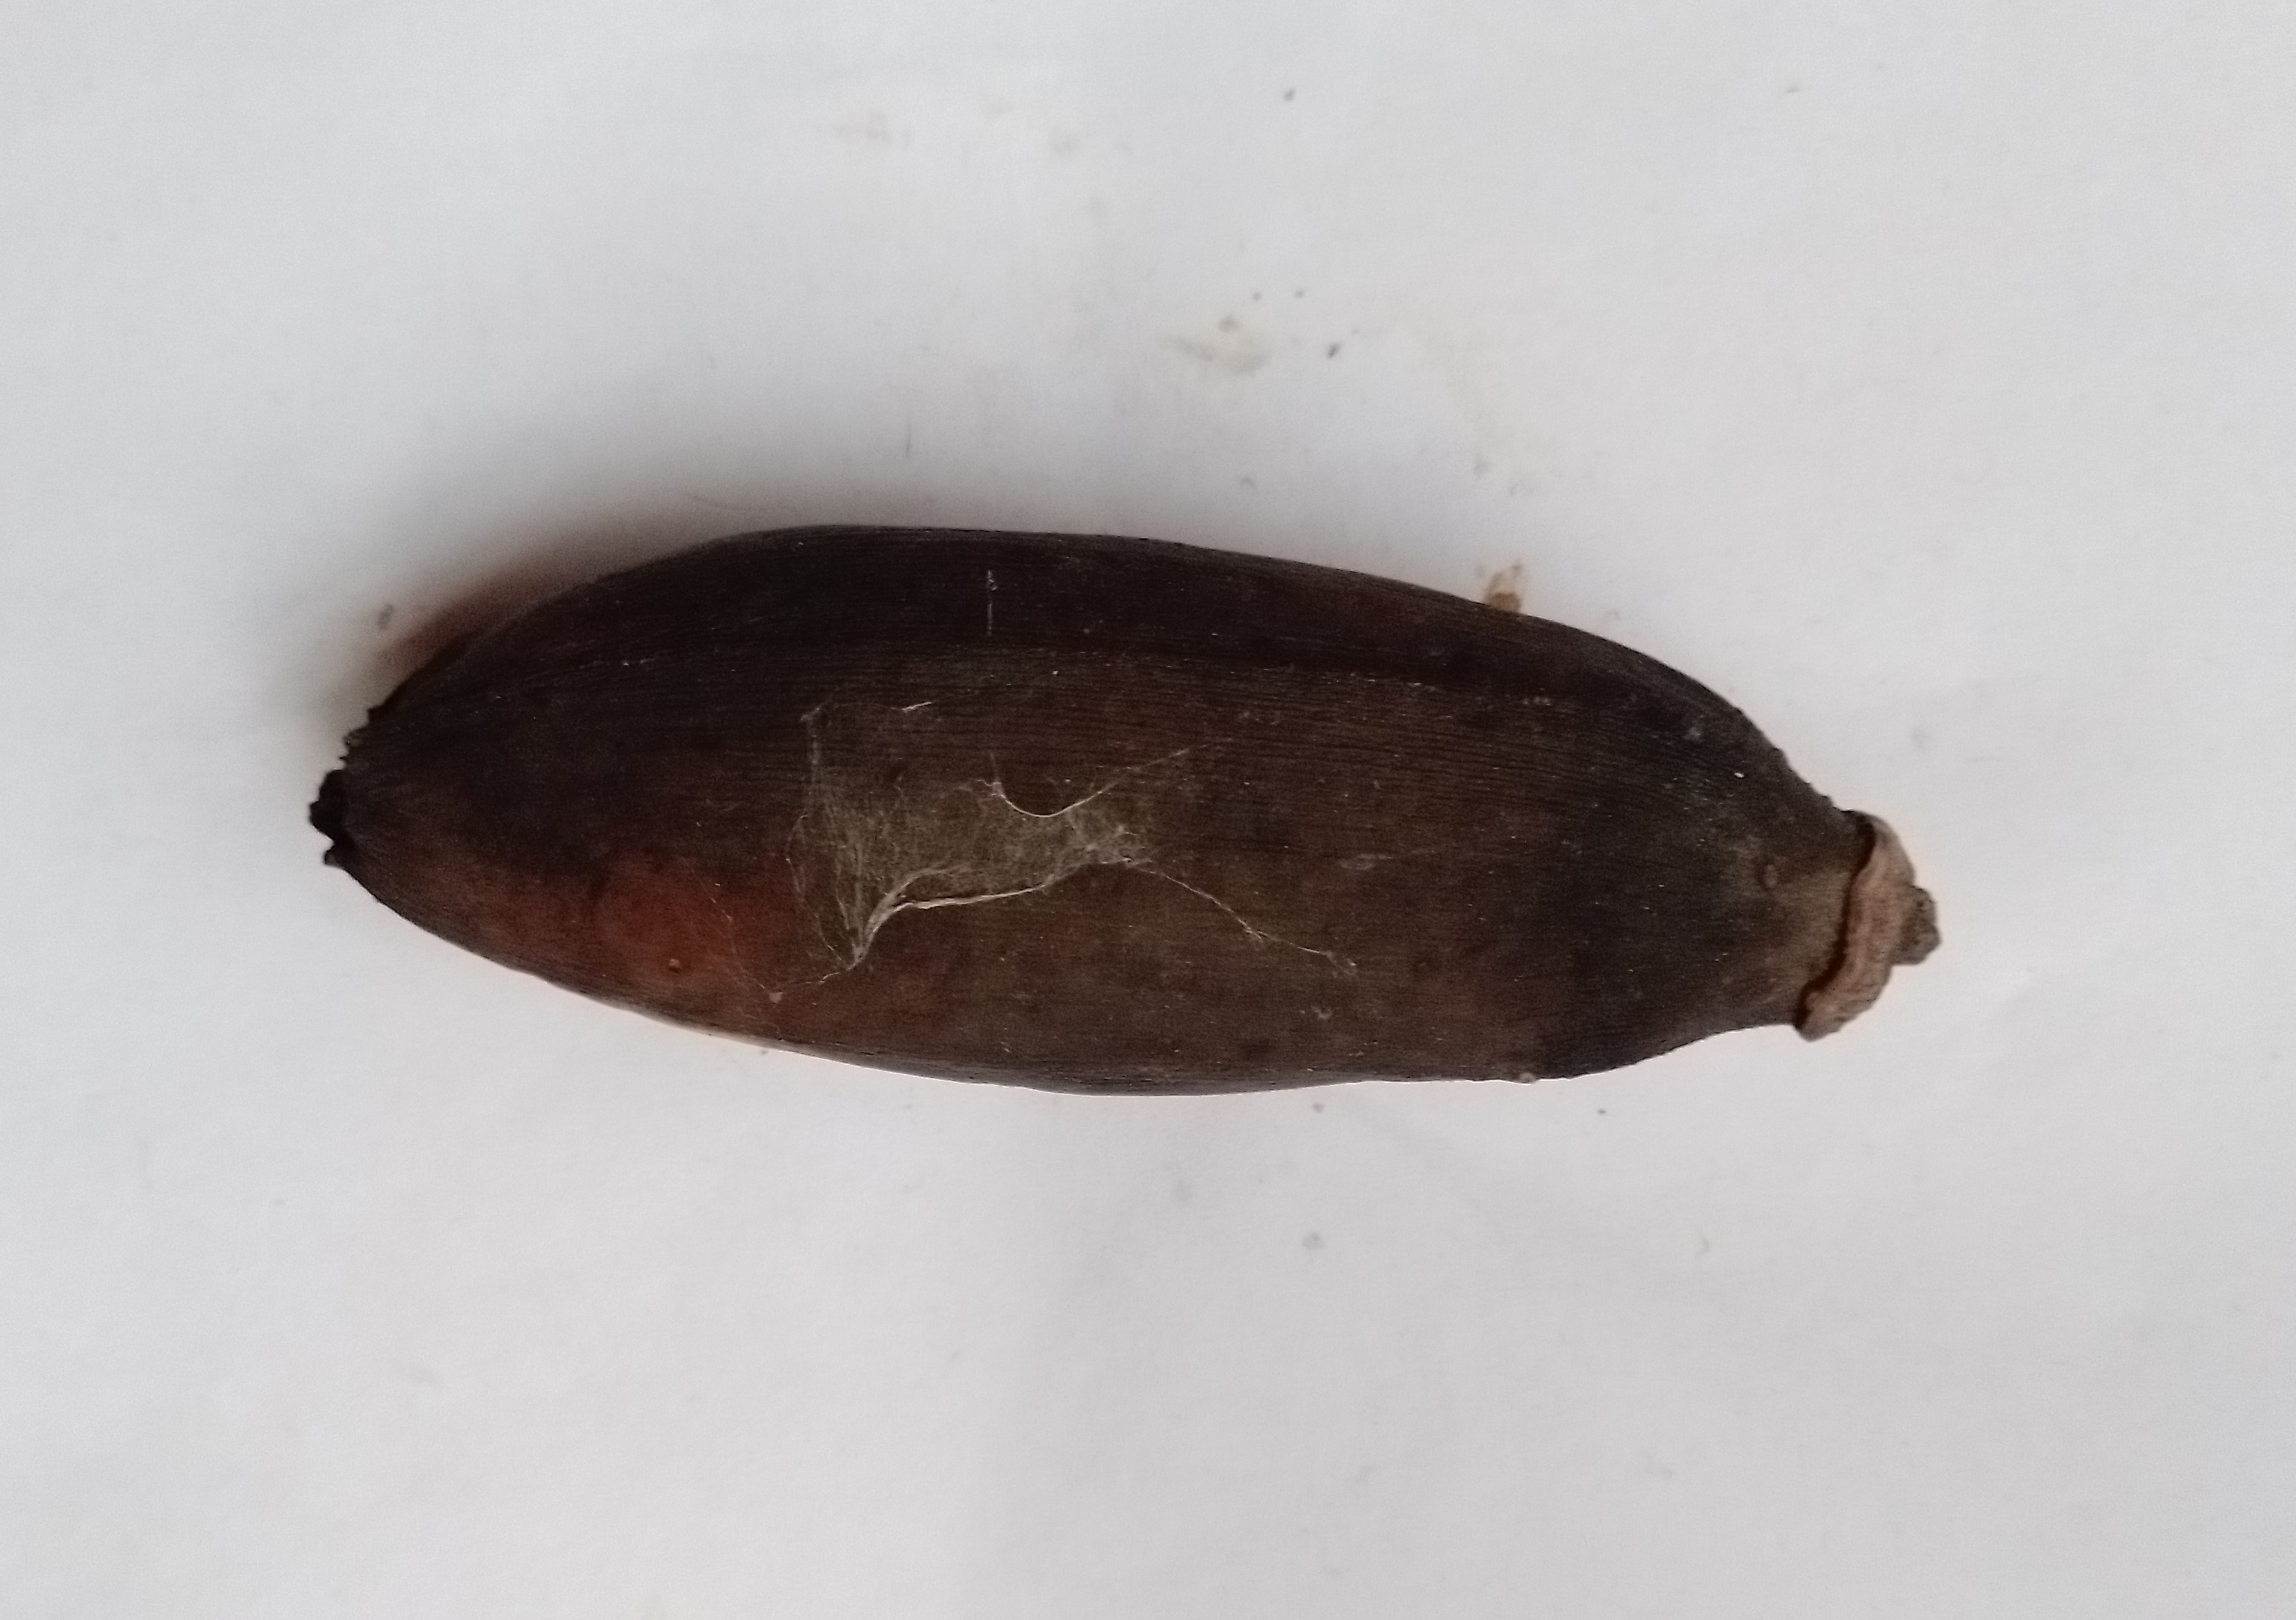
Fruit: banana
Condition: rotten